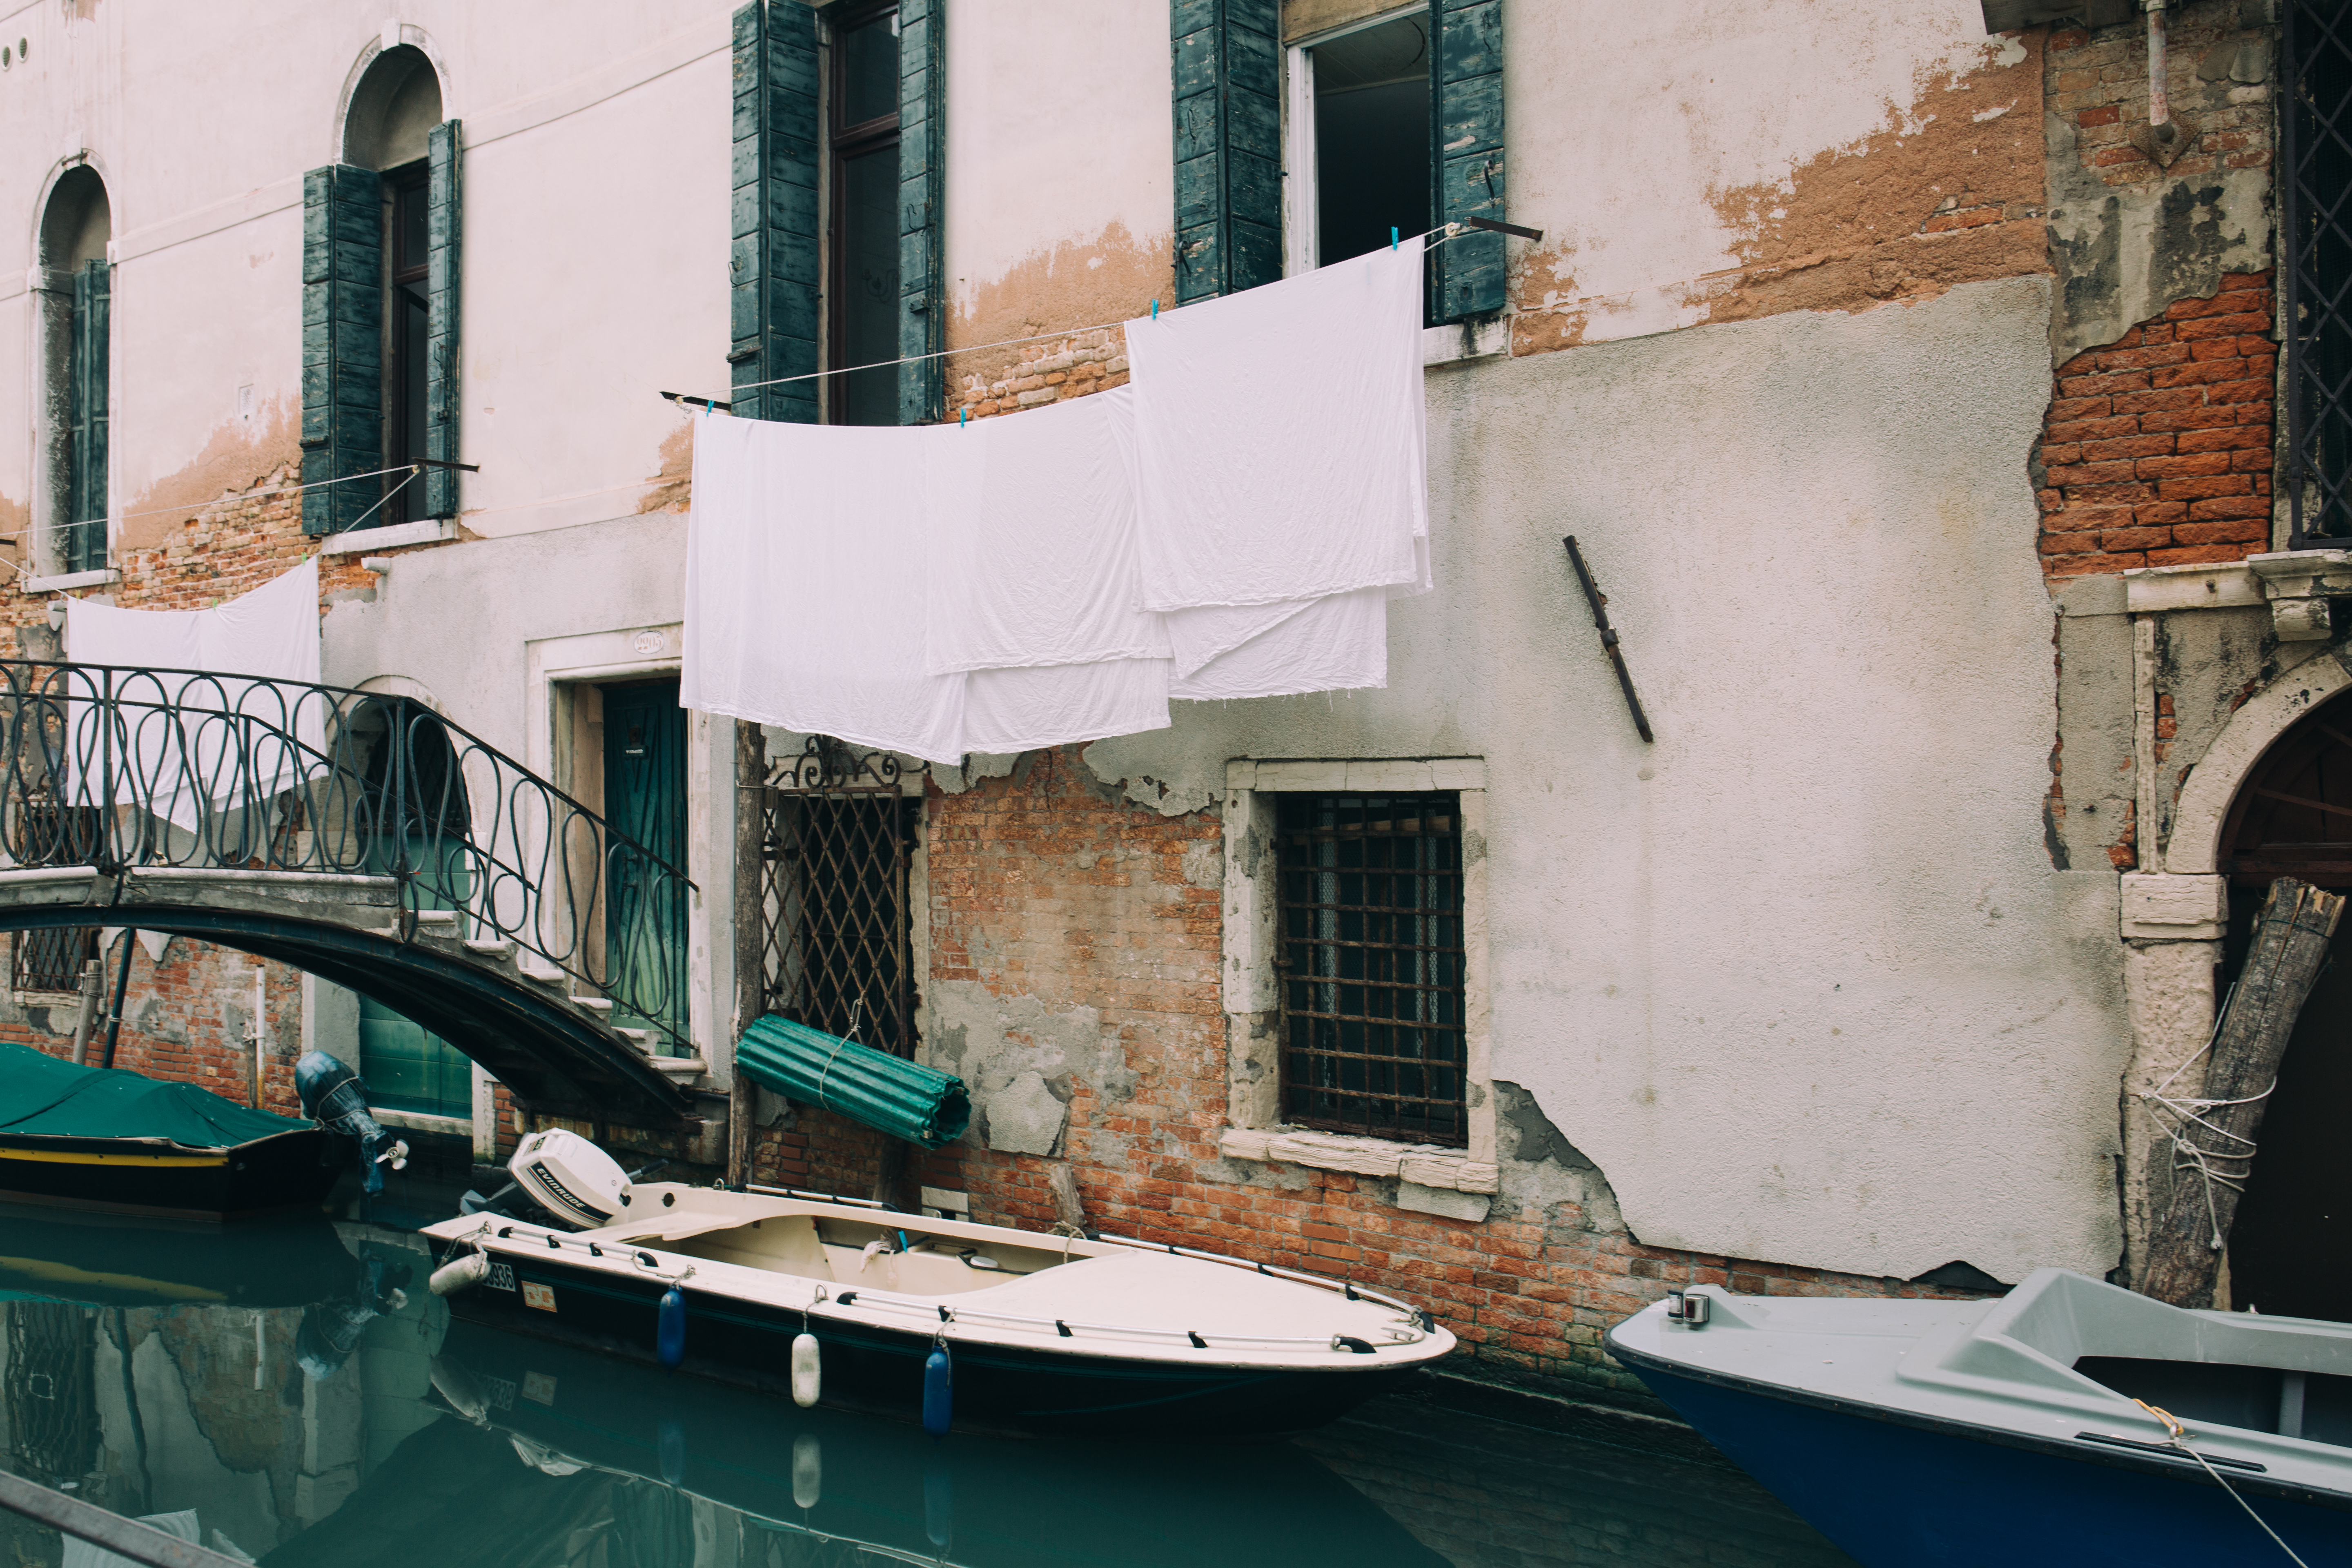
architecture, boat, house, building, canal, vehicle, italy, venice, waterway, clothesline, boats, motor boat, run down